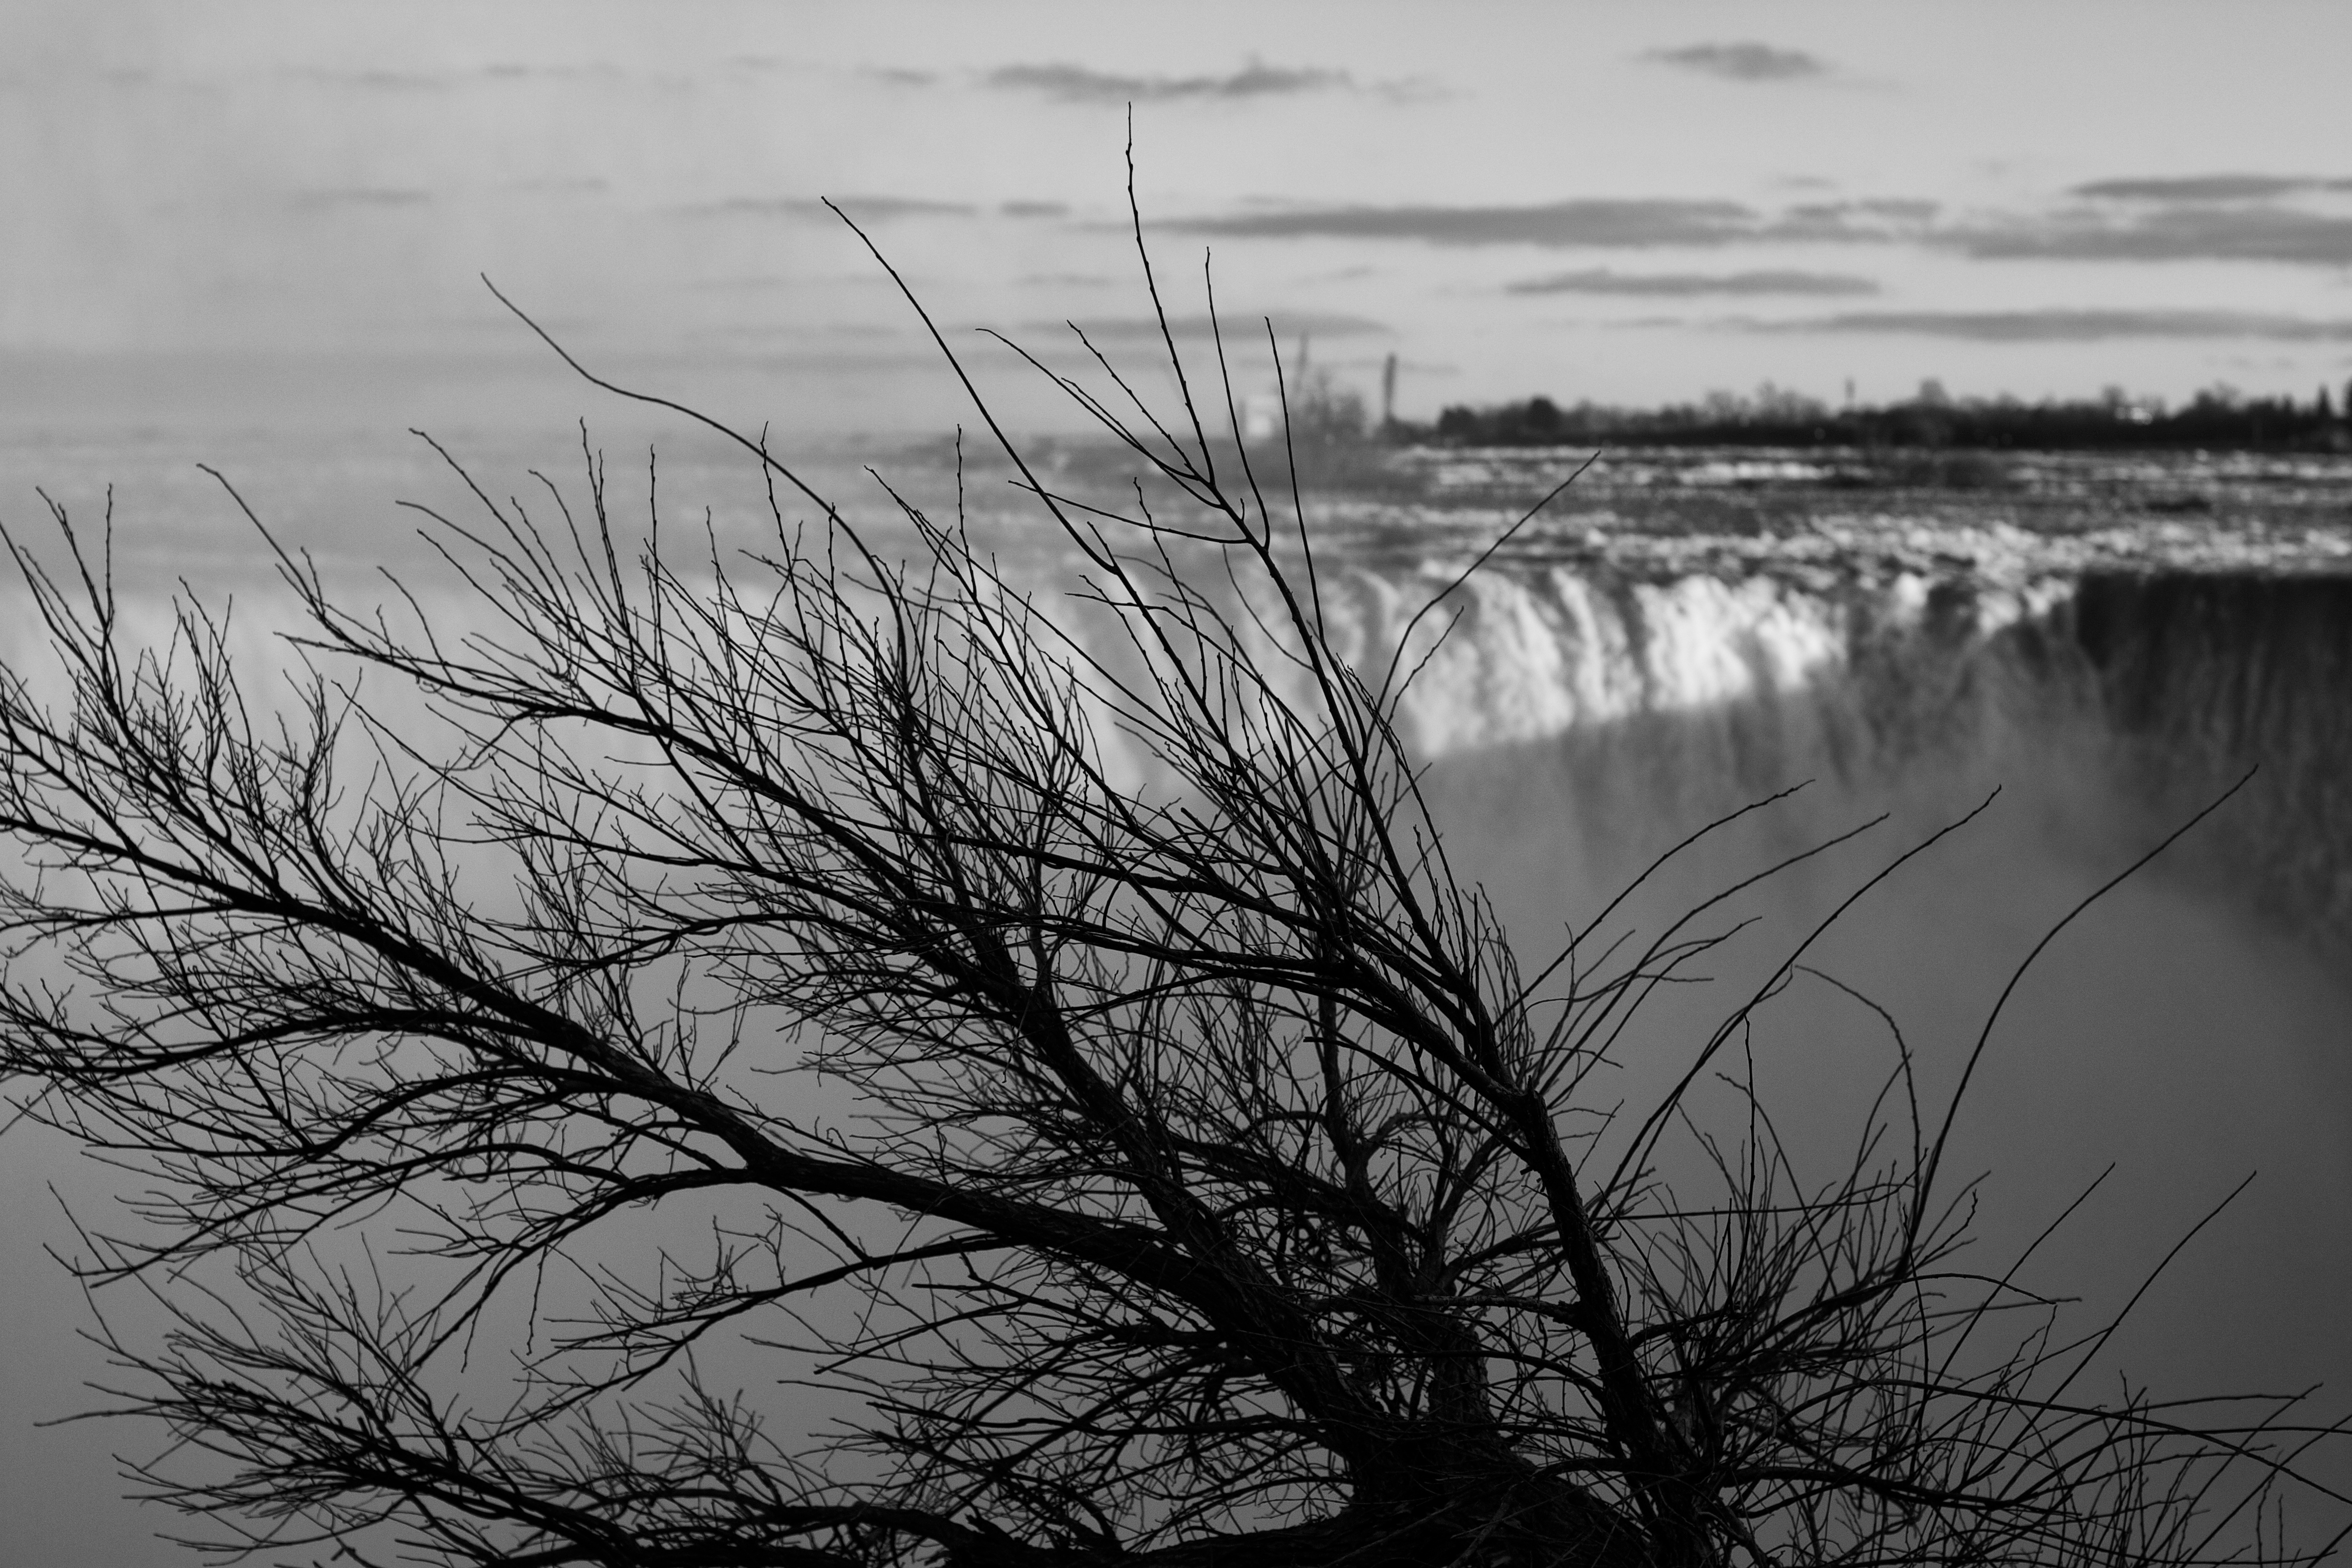
tree, nature, grass, waterfall, branch, winter, cloud, black and white, mist, morning, dawn, reflection, monochrome, bw, niagarafalls, monochrome photography, atmospheric phenomenon, woody plant